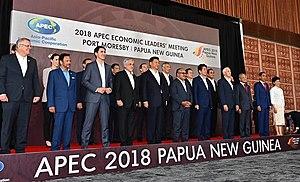
Cet article concerne les événements thématiques qui se produisent durant l'année 2018 en Océanie.
Les événements de l'année 2018 en Océanie. Cet article traite des événements ayant marqué les pays situés en Océanie.